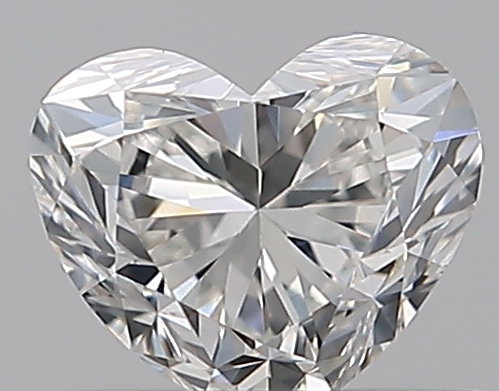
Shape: heart
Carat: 0.5
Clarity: VVS2
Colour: H
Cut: VG
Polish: EX
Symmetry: VG
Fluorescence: N
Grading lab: GIA
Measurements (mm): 4.49 x 5.34 x 3.3